Makhdoom Bilawal

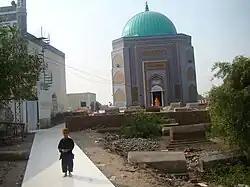
Tomb of Makhdoom Bilawal Shaheed

Makhdoom Bilawal Bin Jam Hassan Samo, (Born 1451 AD/ 856 AH Sindh) was an Islamic jurisconsult, theologian, Sufi, and poet from Sindh, Pakistan. He is also referred as Makhdum Bilal or Bilali Makhdum. He was disciple of the Shaykh Dost Ali Sistani. Dost Ali was direct disciple of Mir Sayyid Ali Hamadani.